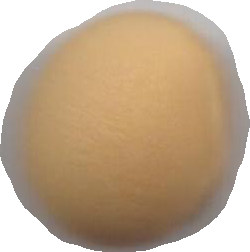
Variety: Grobogan